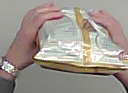
Product: lays_classic